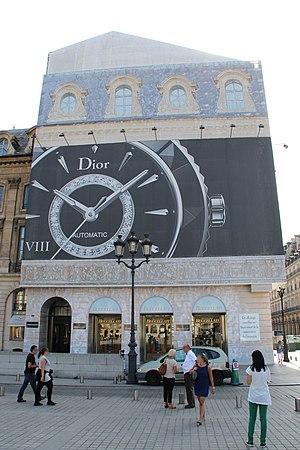
Hôtel Heuzé de Vologer en cours de restauration, 4 place Vendôme à Paris This building is classé au titre des Monuments Historiques. It is indexed in the Base Mérimée, a database of architectural heritage maintained by the French Ministry of Culture,